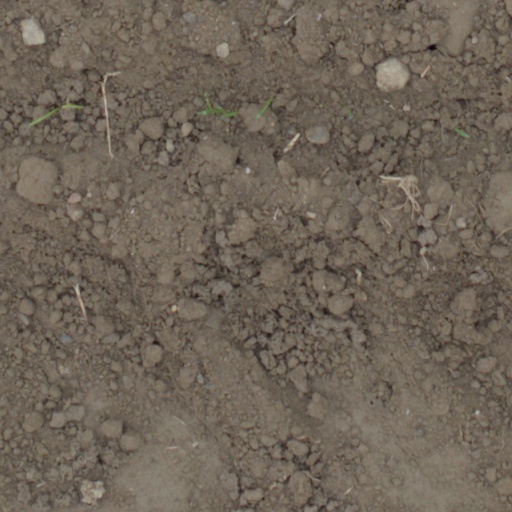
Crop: wheat